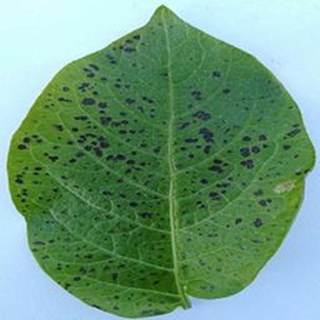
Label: potato_early_blight